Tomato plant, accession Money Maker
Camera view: bottom (45 deg); turntable rotation: 300 degrees
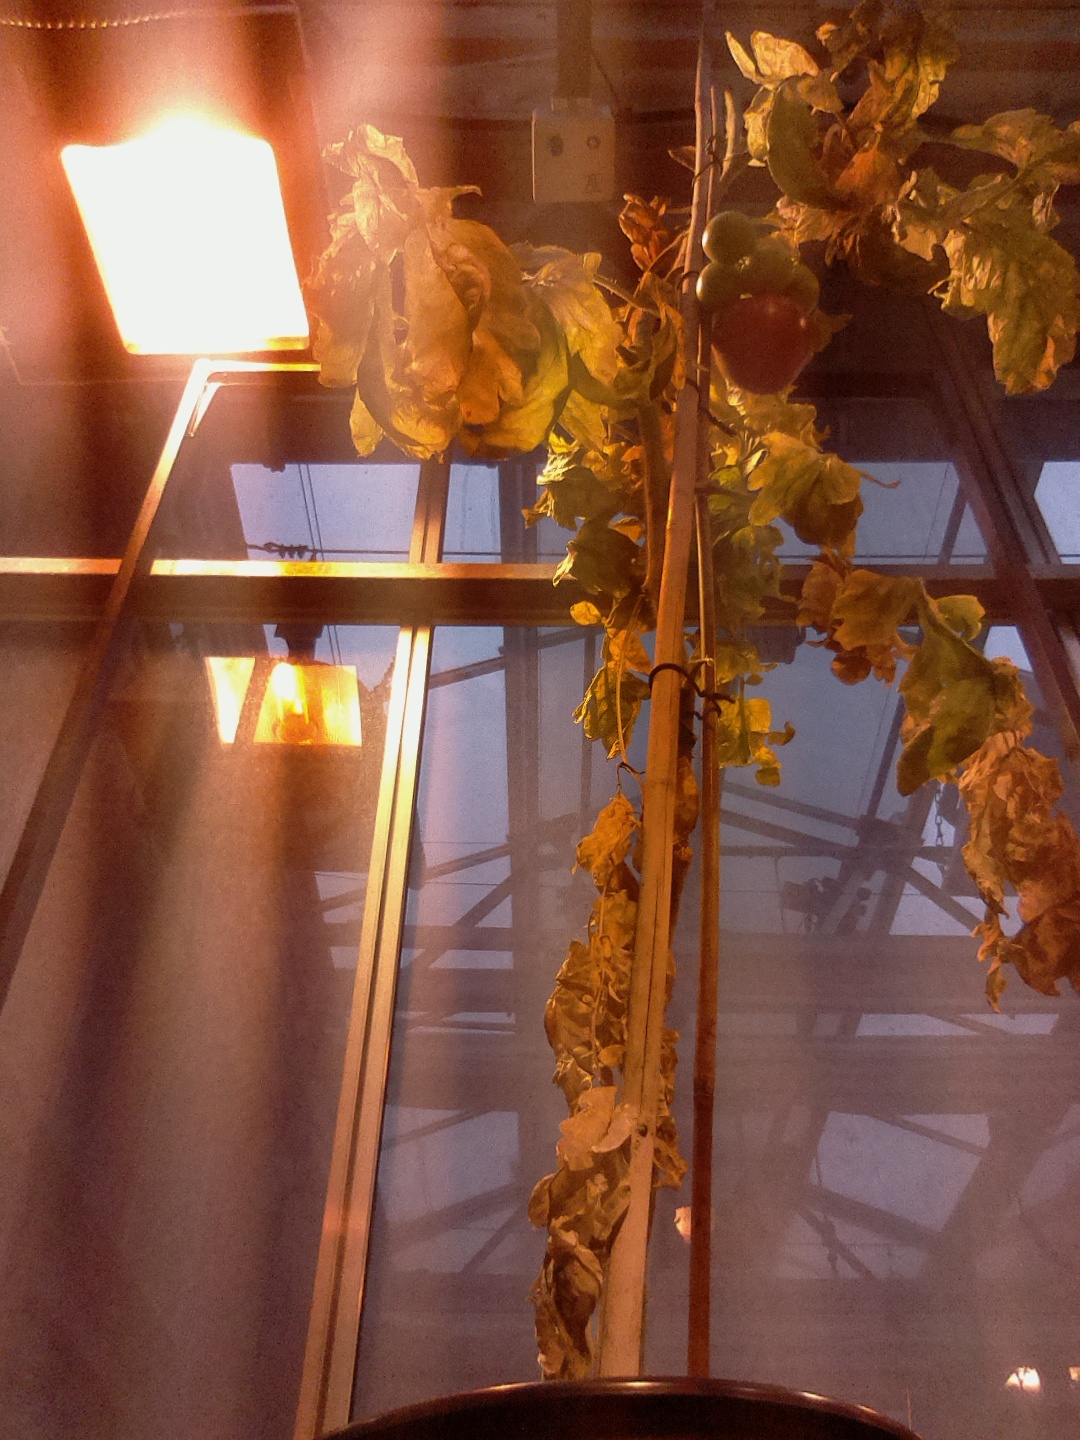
BBCH growth stage 81: 10%-20% of fruits show typical fully ripe color